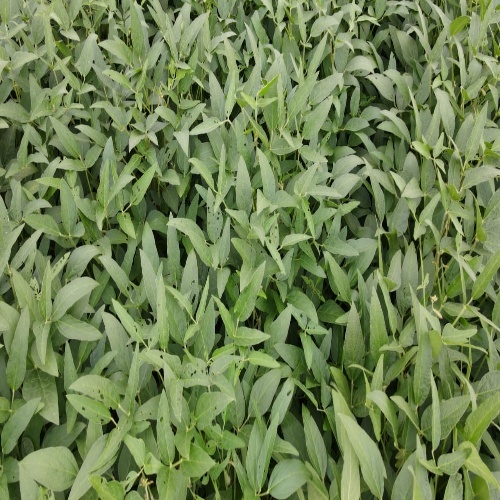
Label: Diabrotica_speciosa